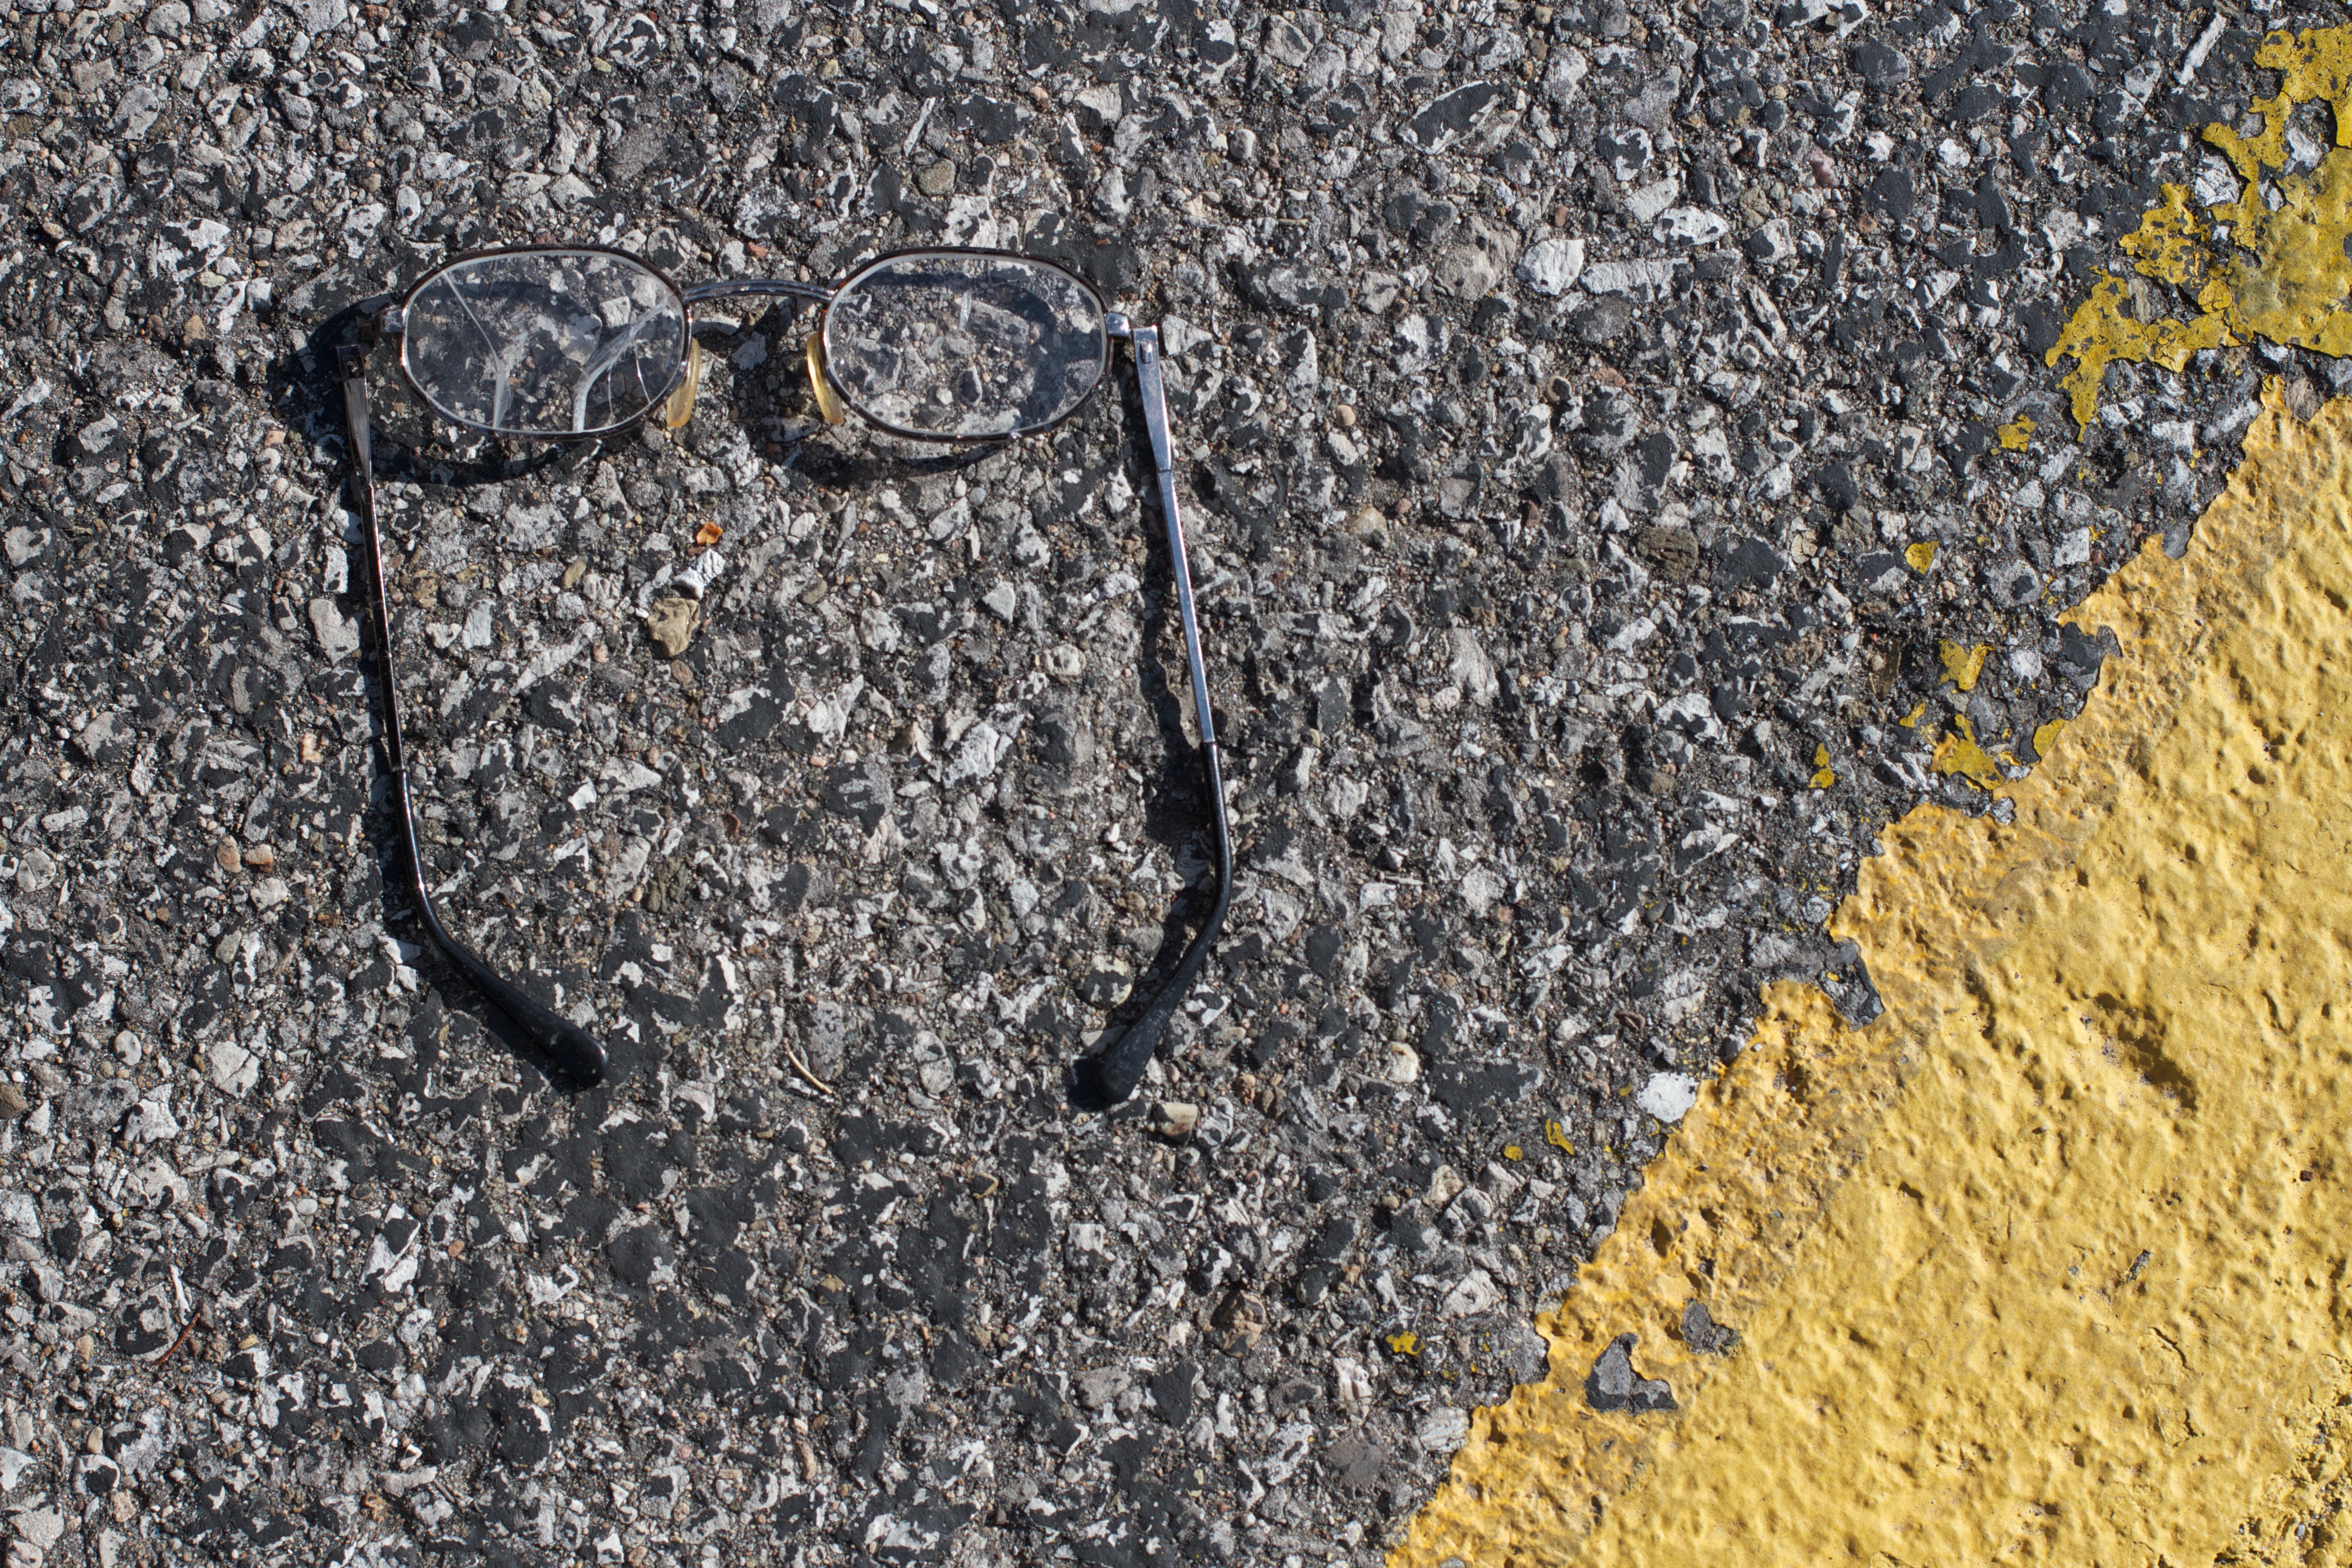
sand, rock, asphalt, broken, soil, material, geology, glasses, road surface